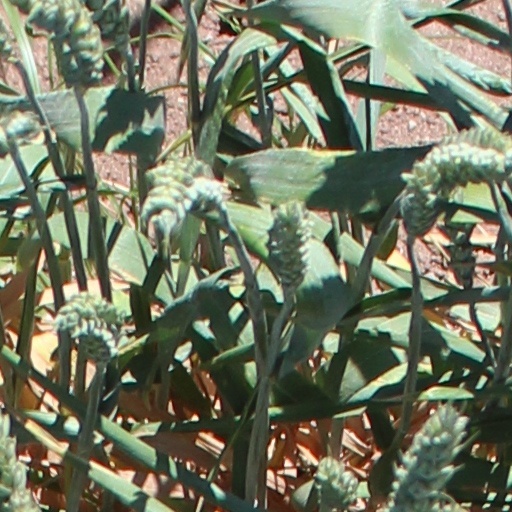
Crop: wheat